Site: brandenburg
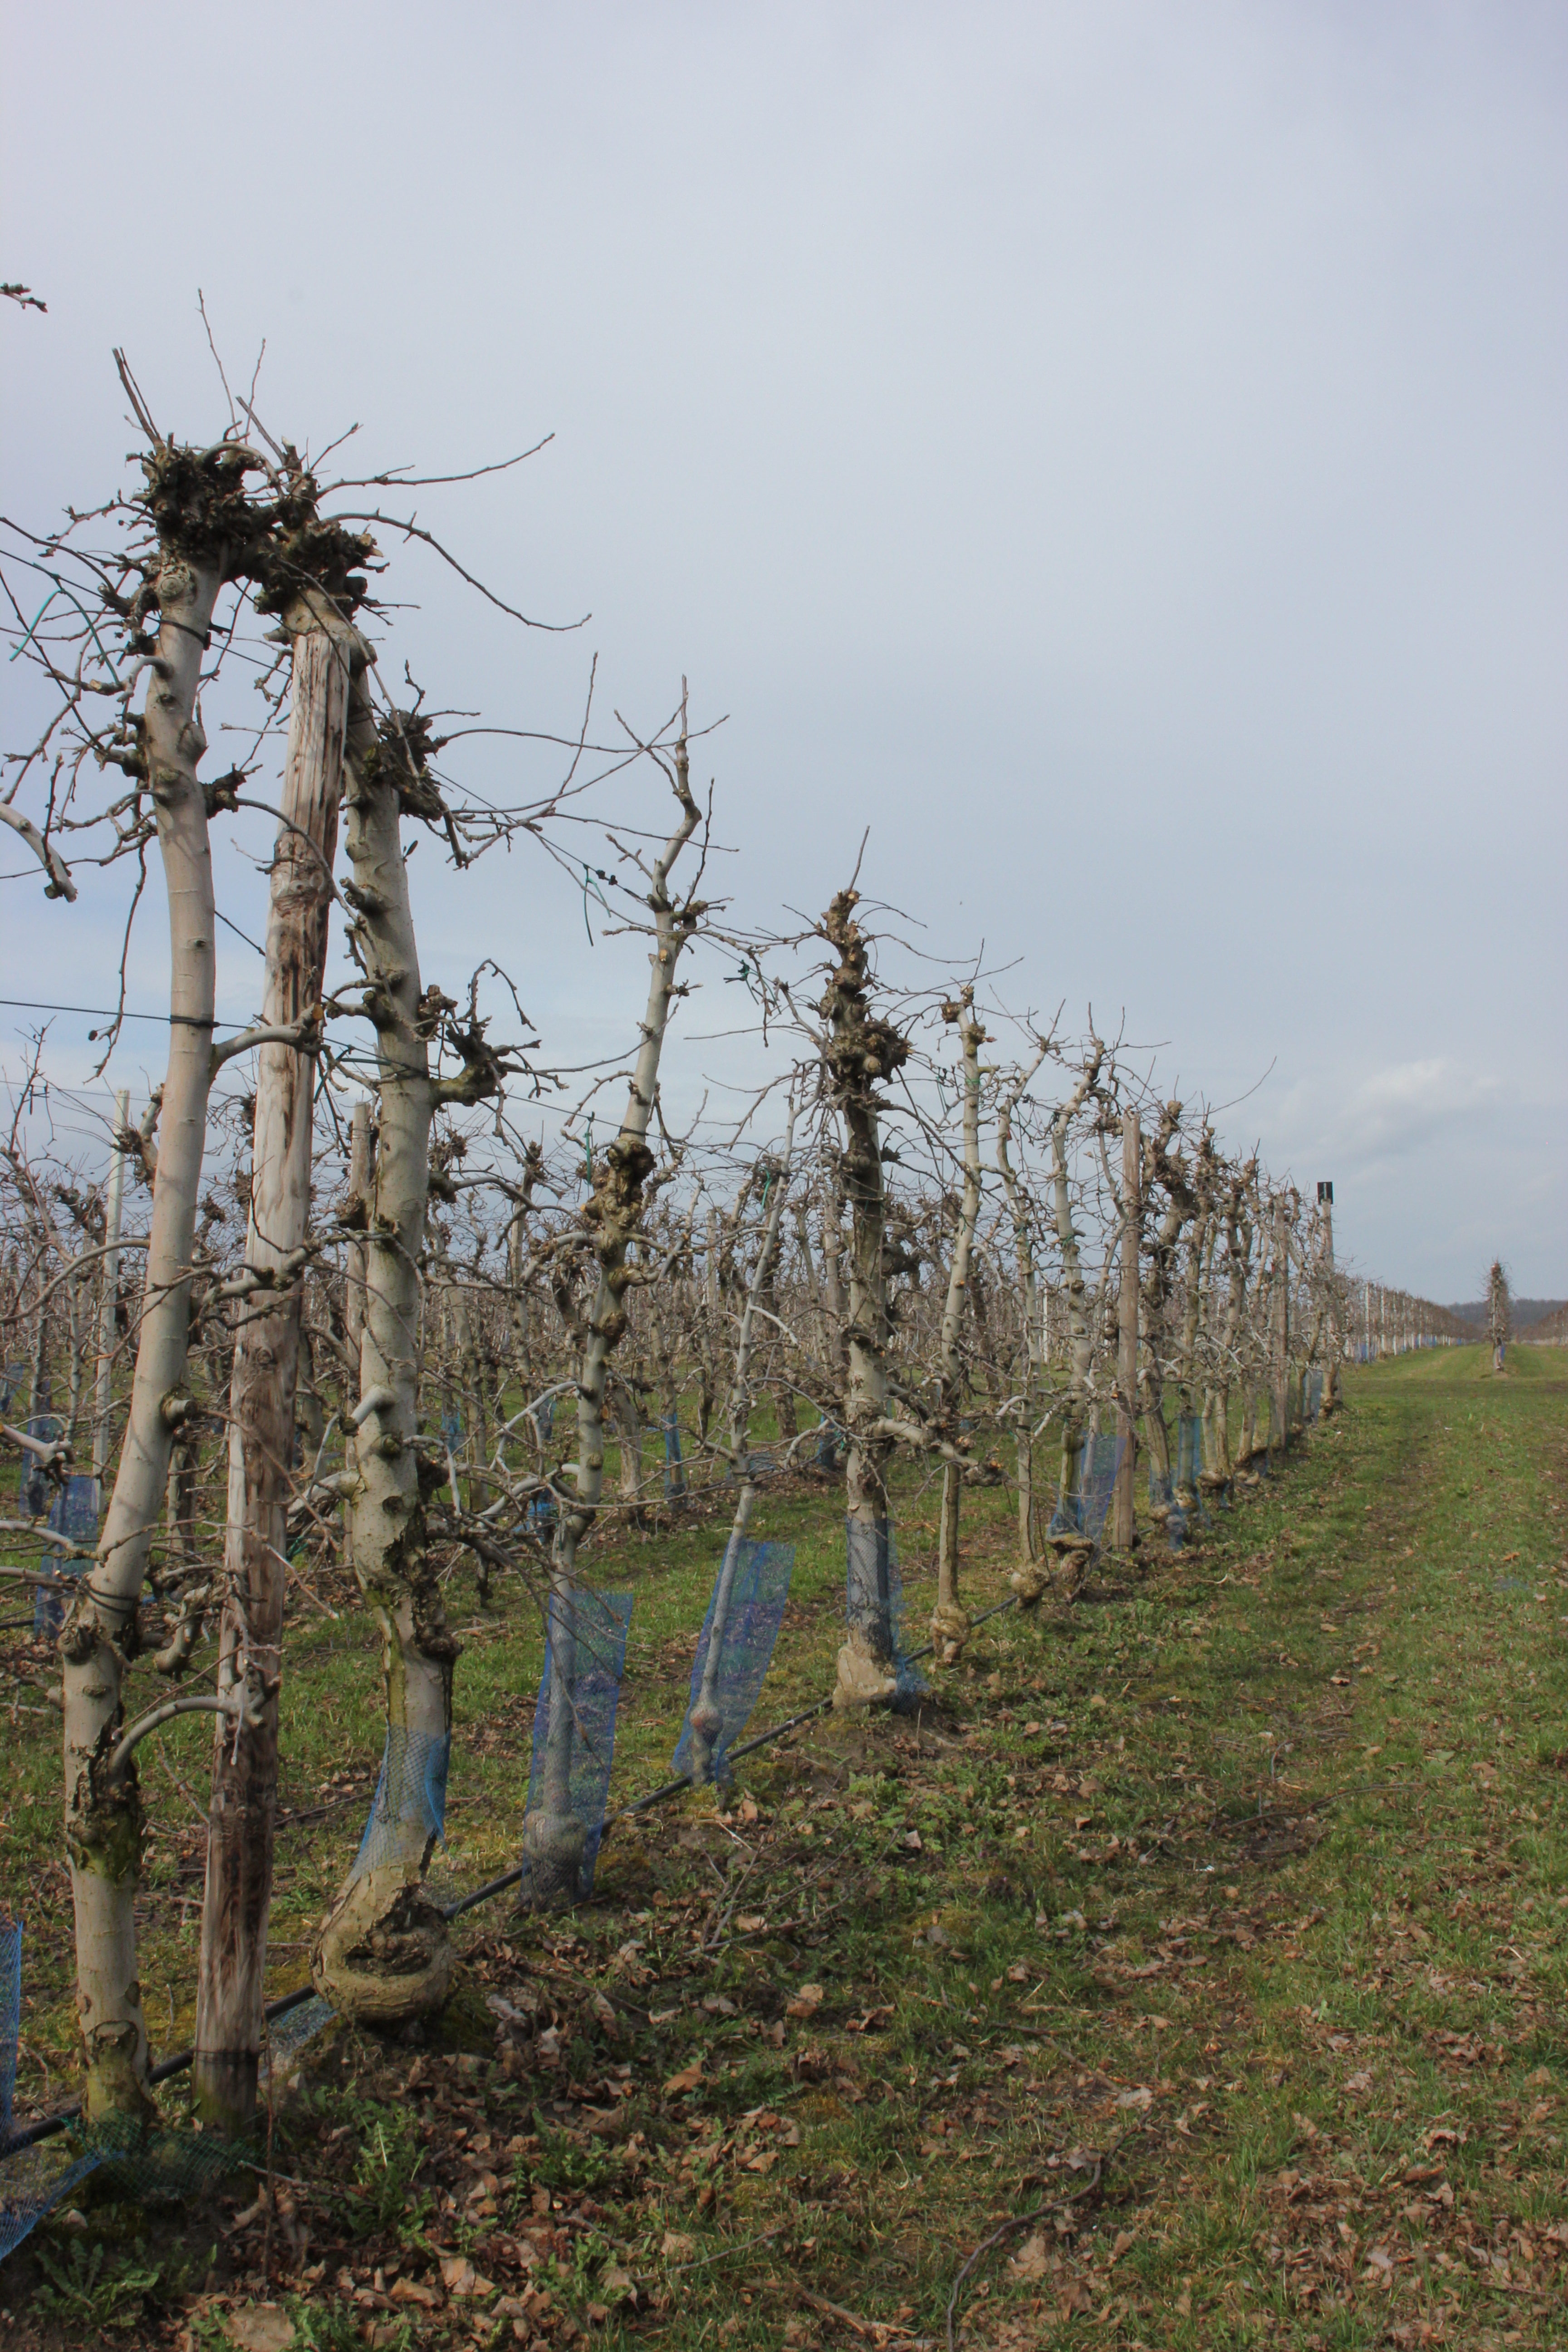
Growth stage (BBCH 01): Bud development